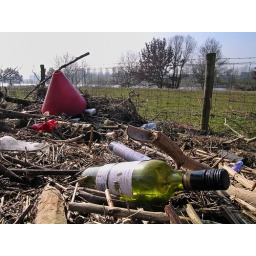
Small photo series (3) on the rubble along the river Maas after the high water level in January 2011.